Bible translations into Albanian

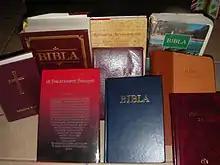
Albanian Bible Translations

The history of Bible translations into Albanian can be divided into early and modern translations.